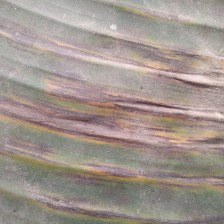
Label: sigatoka